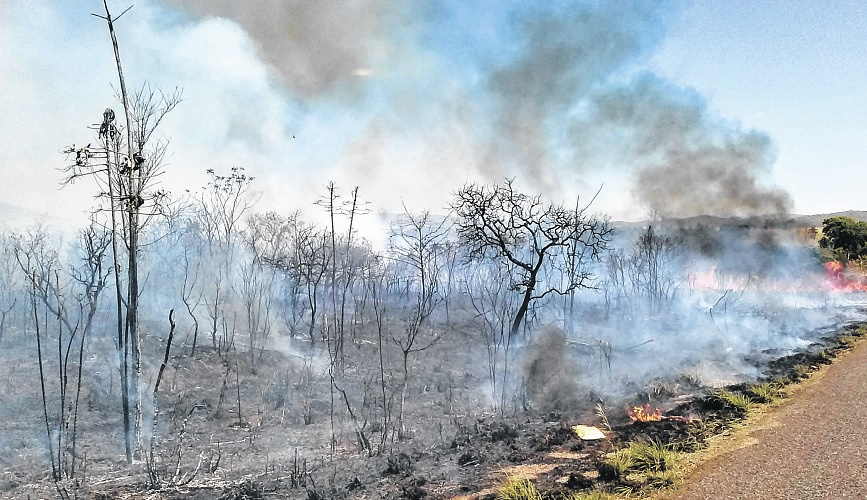
Fire: yes
Smoke: yes